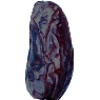
Label: Dates 1